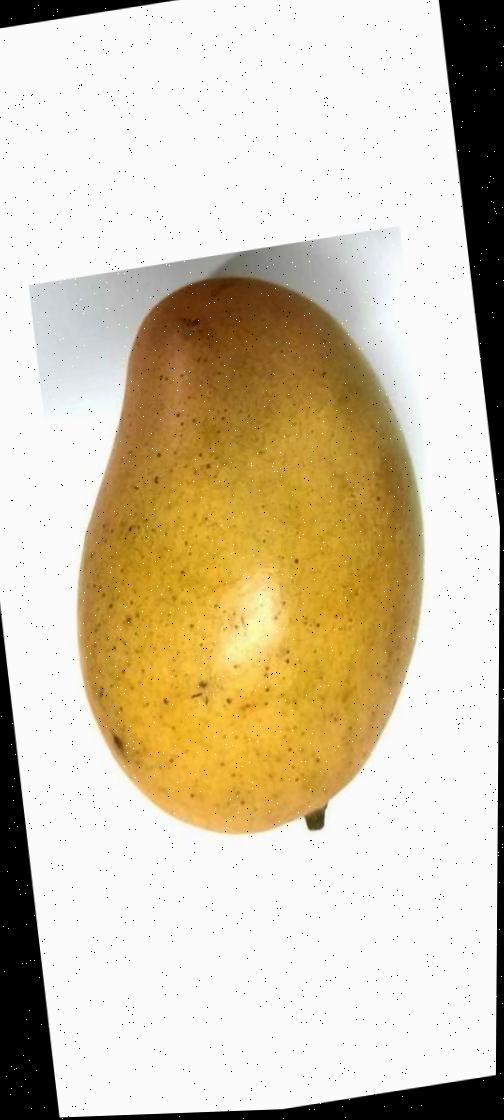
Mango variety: Shada